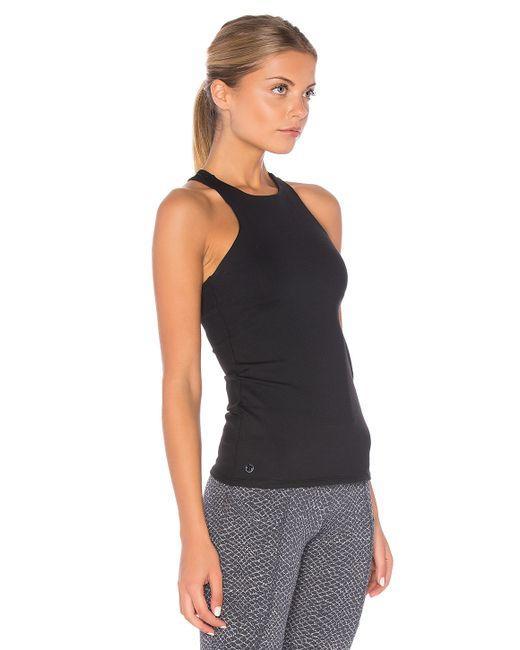
Frauen schlankes Tanktop loses lässiges festes T-Shirt Fitness Tanktops